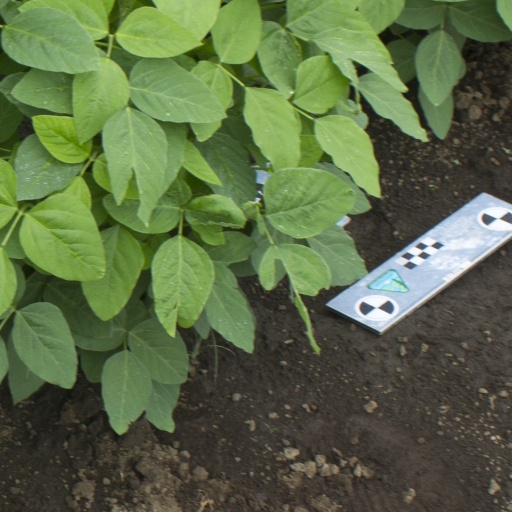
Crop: soybean